Road transport in Peterborough

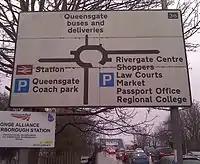
A numbered roundabout sign in Peterborough.

Peterborough has so many roundabouts and grade separated junctions within its roads and parkway system that junctions are numbered using the same system as is used to number British motorway and major A road junctions to guide and help drivers. Peterborough is to date the only city within the United Kingdom to use the system in this way and has been using this system since the 1970s.